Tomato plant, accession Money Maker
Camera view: bottom (45 deg); turntable rotation: 270 degrees
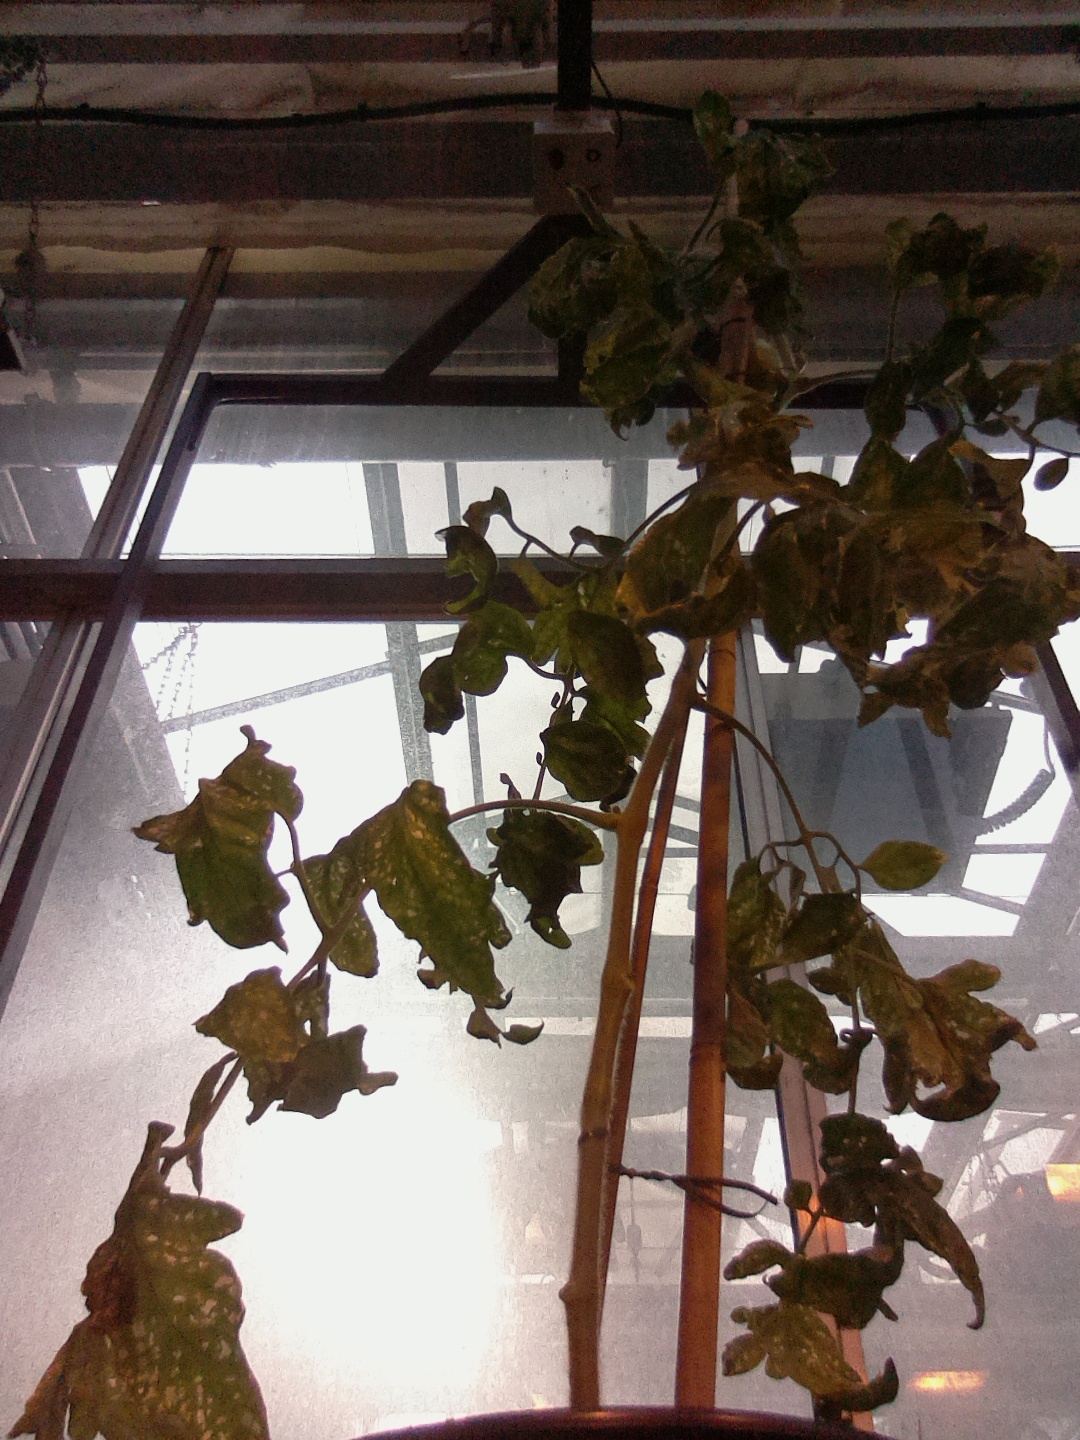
BBCH growth stage 78: 80% -90% of final fruit size